Catherine Cortez Masto

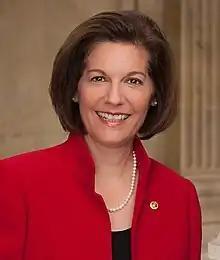
Official portrait, 2022

Catherine Marie Cortez Masto (born March 29, 1964) is an American lawyer and politician serving as the senior United States senator from Nevada, a seat she has held since 2017. A member of the Democratic Party, Cortez Masto served as the 32nd attorney general of Nevada from 2007 to 2015.